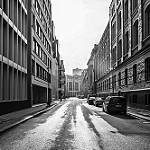
Scene: Outdoor